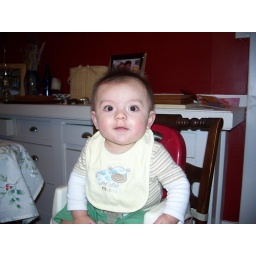
Sittin' like a big boy in my high chair